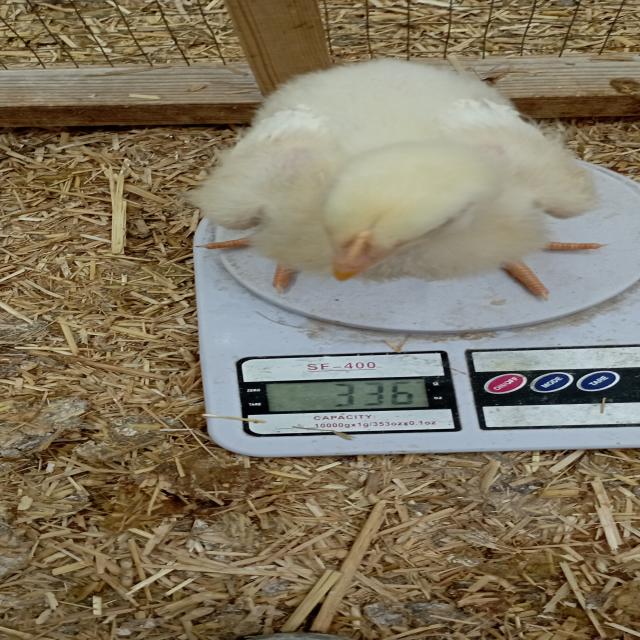
Weight: 336 g